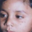
Label: boy